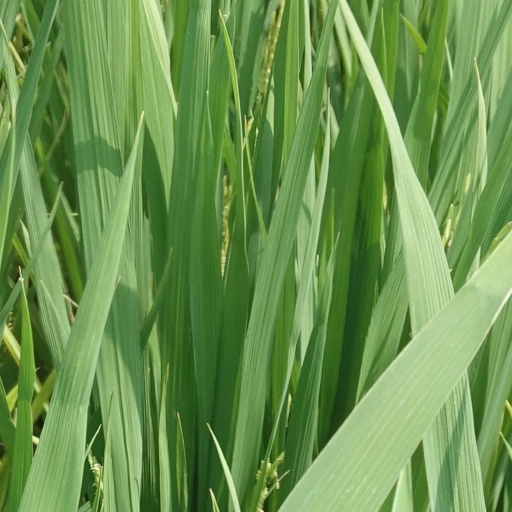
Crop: rice